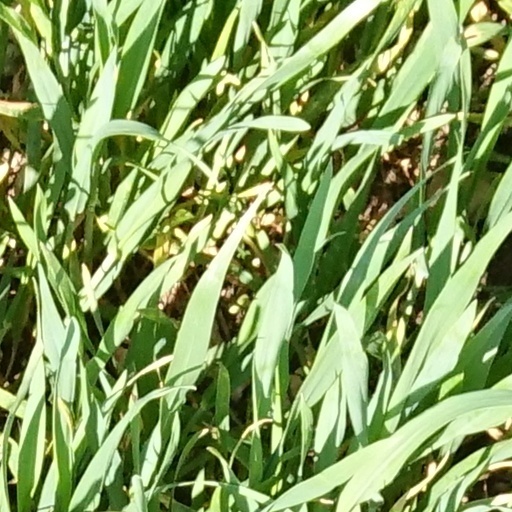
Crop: wheat